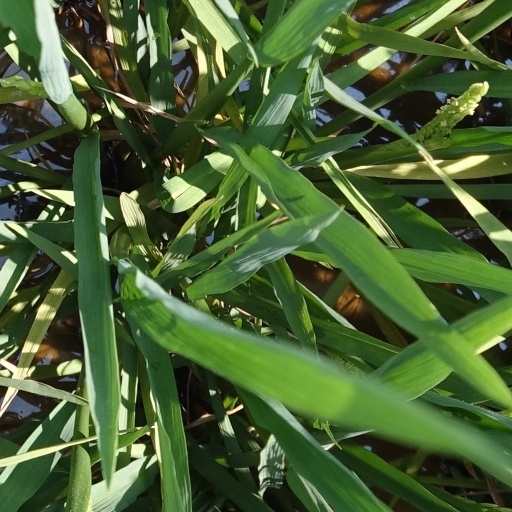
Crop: rice